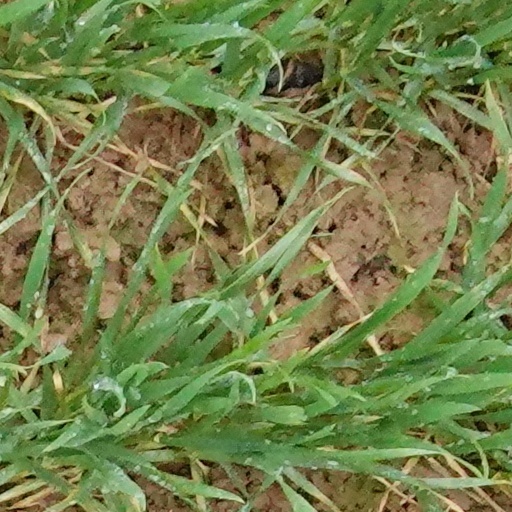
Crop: wheat